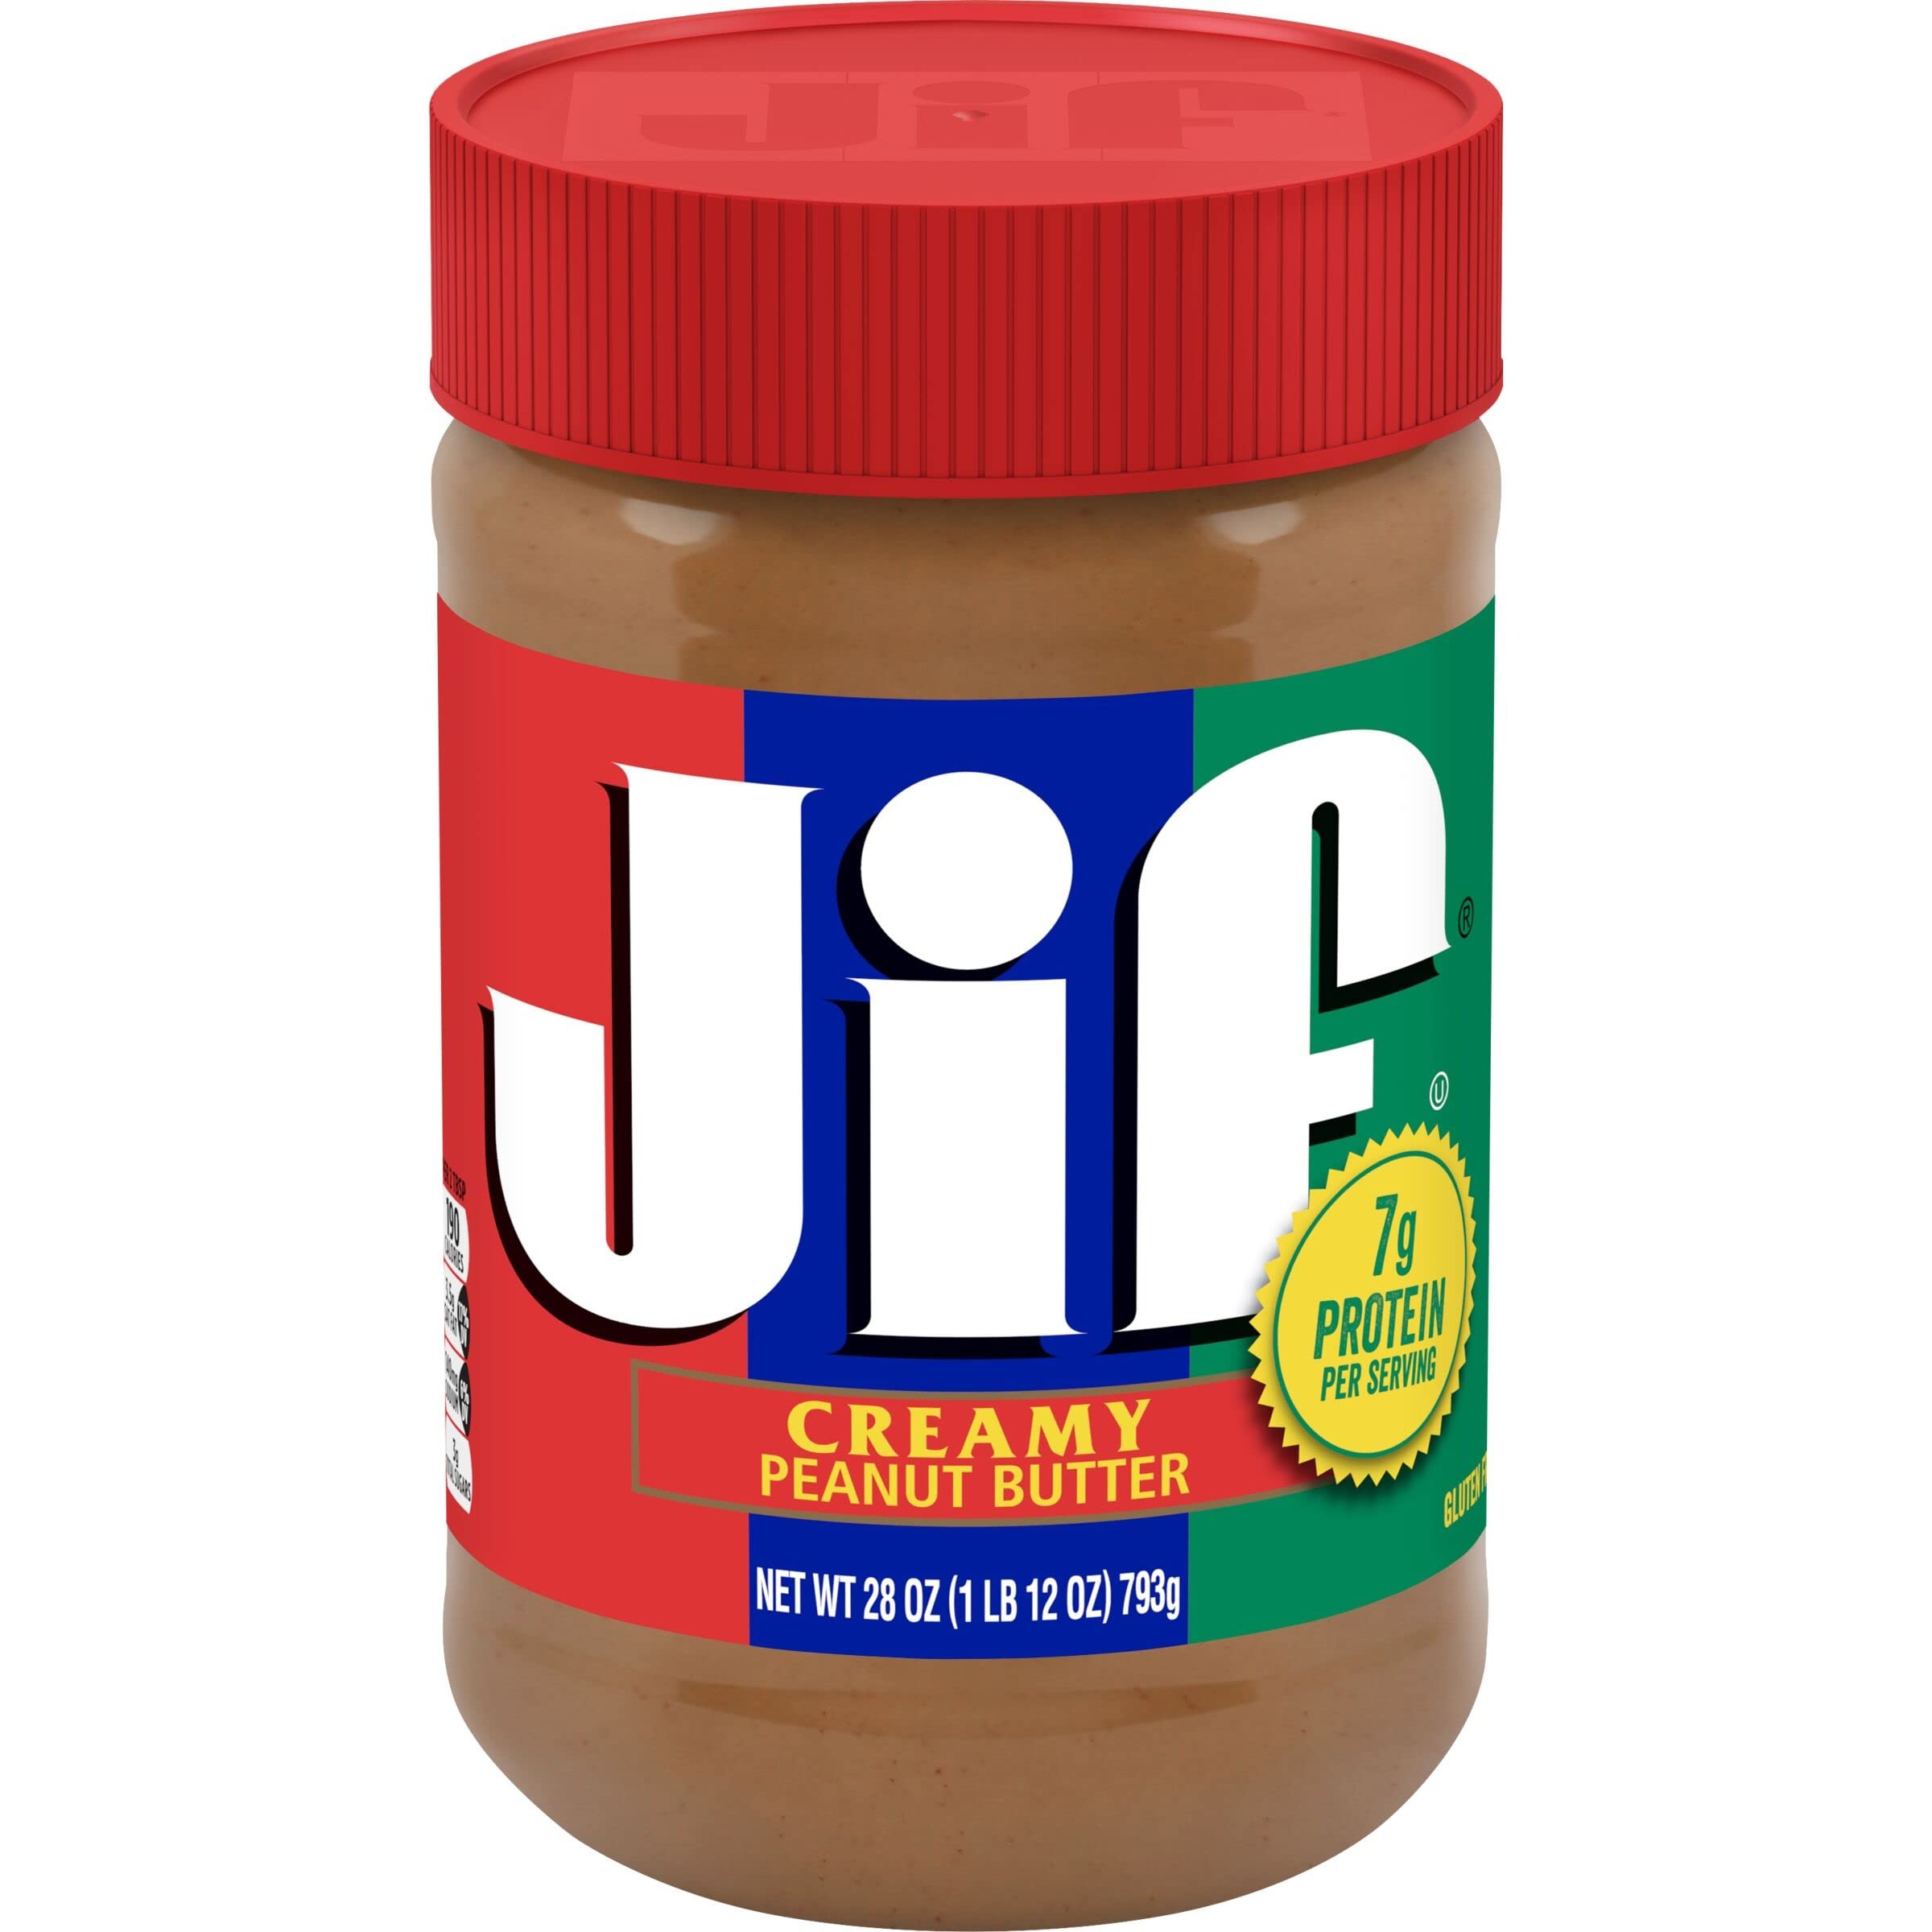
Item Name: Jif Creamy Peanut Butter, 28 Ounces (Pack of 10)
Bullet Point 1: Contains 10 (ten) 28 ounce jar of Jif Creamy Peanut Butter
Bullet Point 2: A gluten-free peanut butter that has 9g protein (9% DV) per serving (See Nutrition Information For Fat And Saturated Fat Content)
Bullet Point 3: Every jar contains that mouthwatering fresh roasted peanut taste!
Bullet Point 4: Jif Creamy Peanut Butter is That Jif'ing Good
Bullet Point 5: SNAP and EBT Eligible Food Item
Value: 280.0
Unit: Ounce

Price: 4.75